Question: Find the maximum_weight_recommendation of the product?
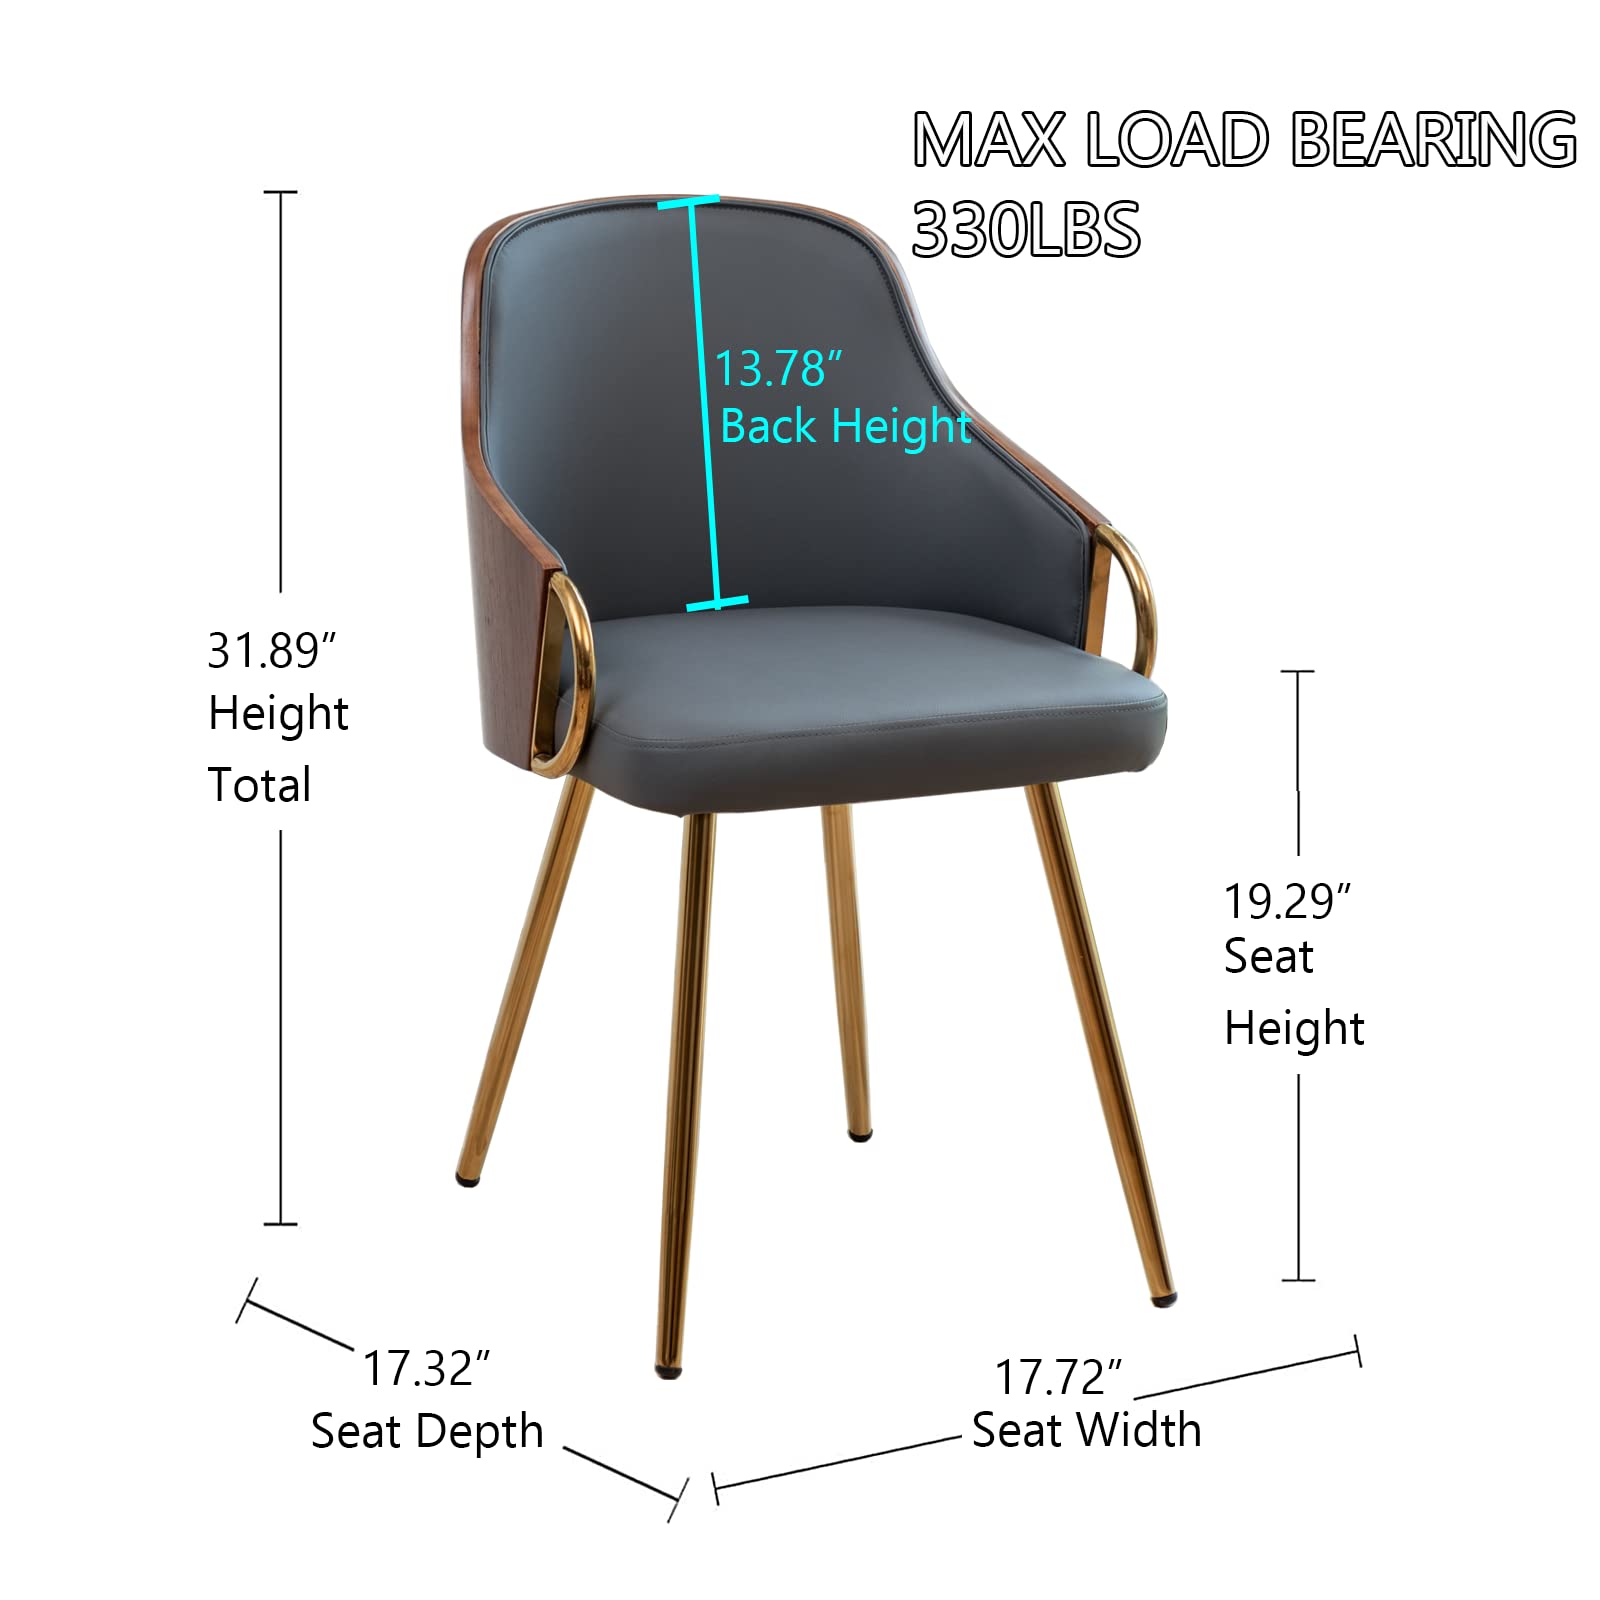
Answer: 330 pound